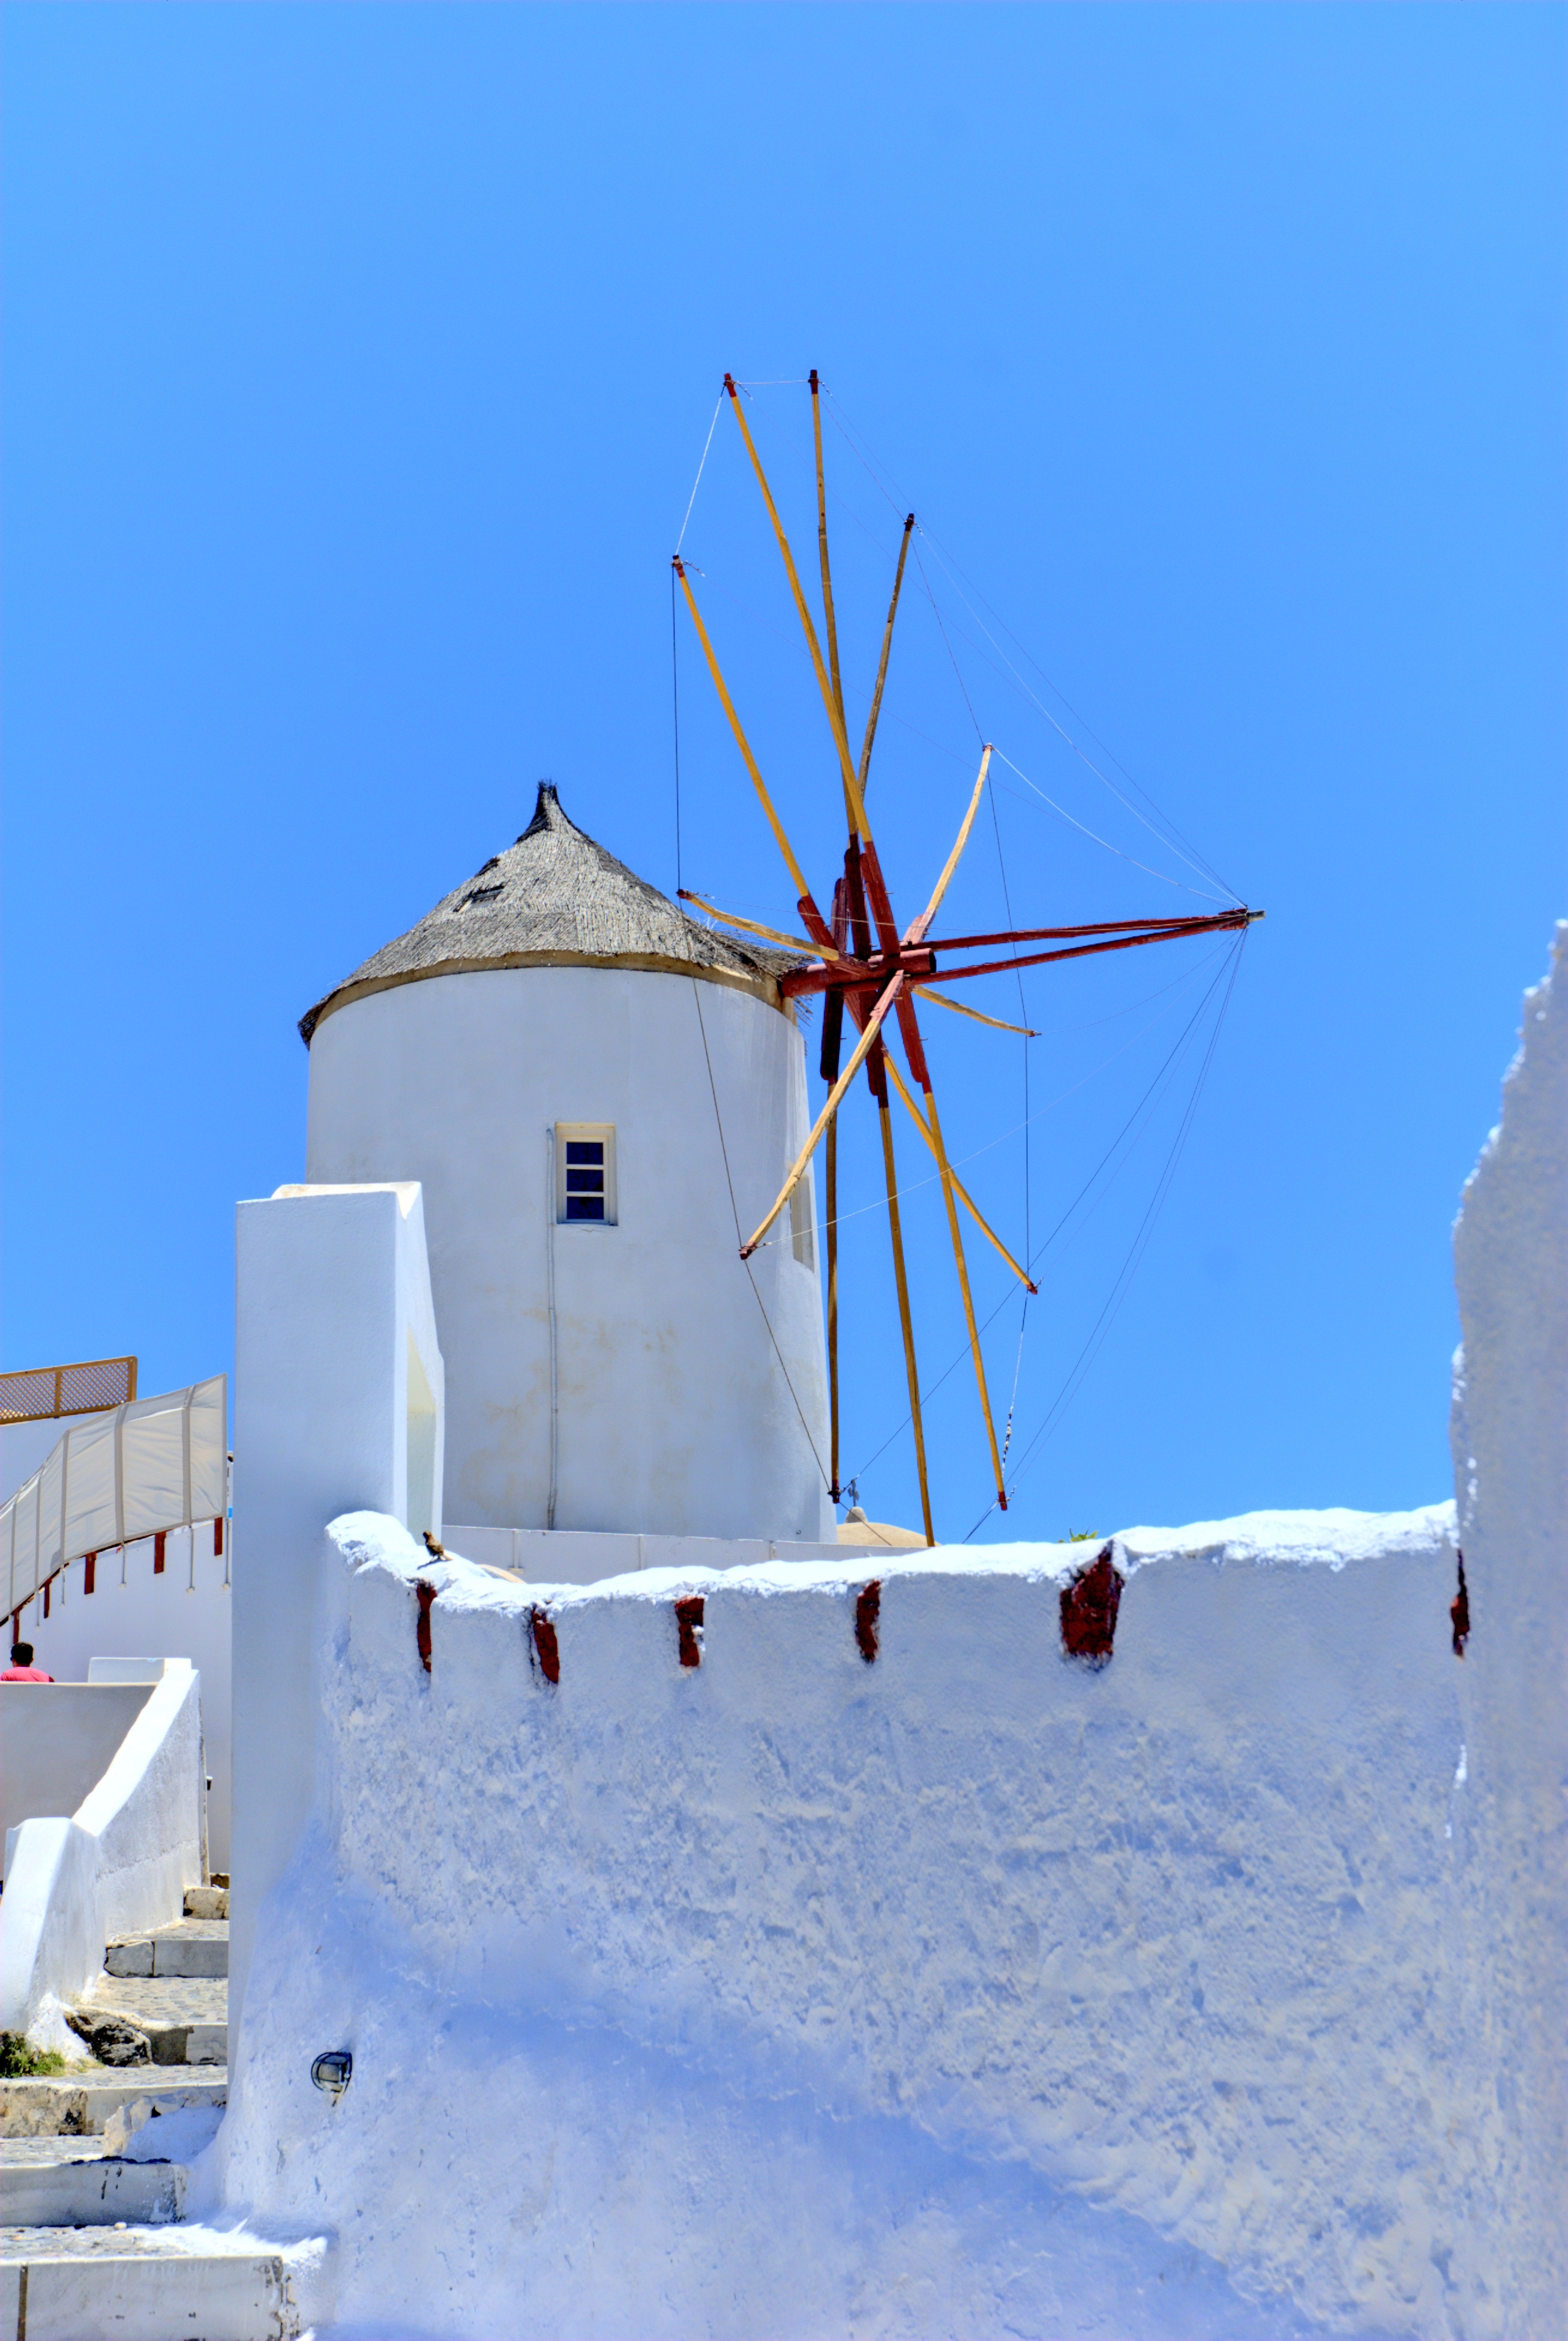
beach, landscape, sea, water, nature, snow, winter, windmill, wind, building, summer, mast, holiday, machine, mill, santorini, holidays, greece, the sun, the coast, atmosphere of earth